Alice Hobbins Porter

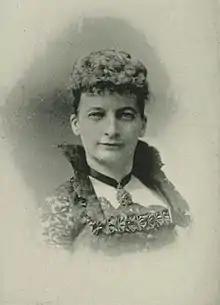
"A Woman of the Century"

Alice Hobbins Porter (Hobbins; pen name, Cress; 9 February 1854 – 1926) was a British-born American journalist, correspondent, editor, and syndicalist. She was a correspondent, contributor, editor, or staff member for a number of different publications including: the "Milwaukee Journal Sentinel", "Cincinnati Enquirer", "Chicago Times", "Wisconsin State Journal", "Chicago Inter Ocean", "New York Daily Graphic", "New York Sun", "New York Herald", "New York World", "Harper's Magazine", "Spirit of the Times", "The Philadelphia Press", "National Tribune", and the "New York Press".